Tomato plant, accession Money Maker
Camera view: horizontal (90 deg, fisheye); turntable rotation: 150 degrees
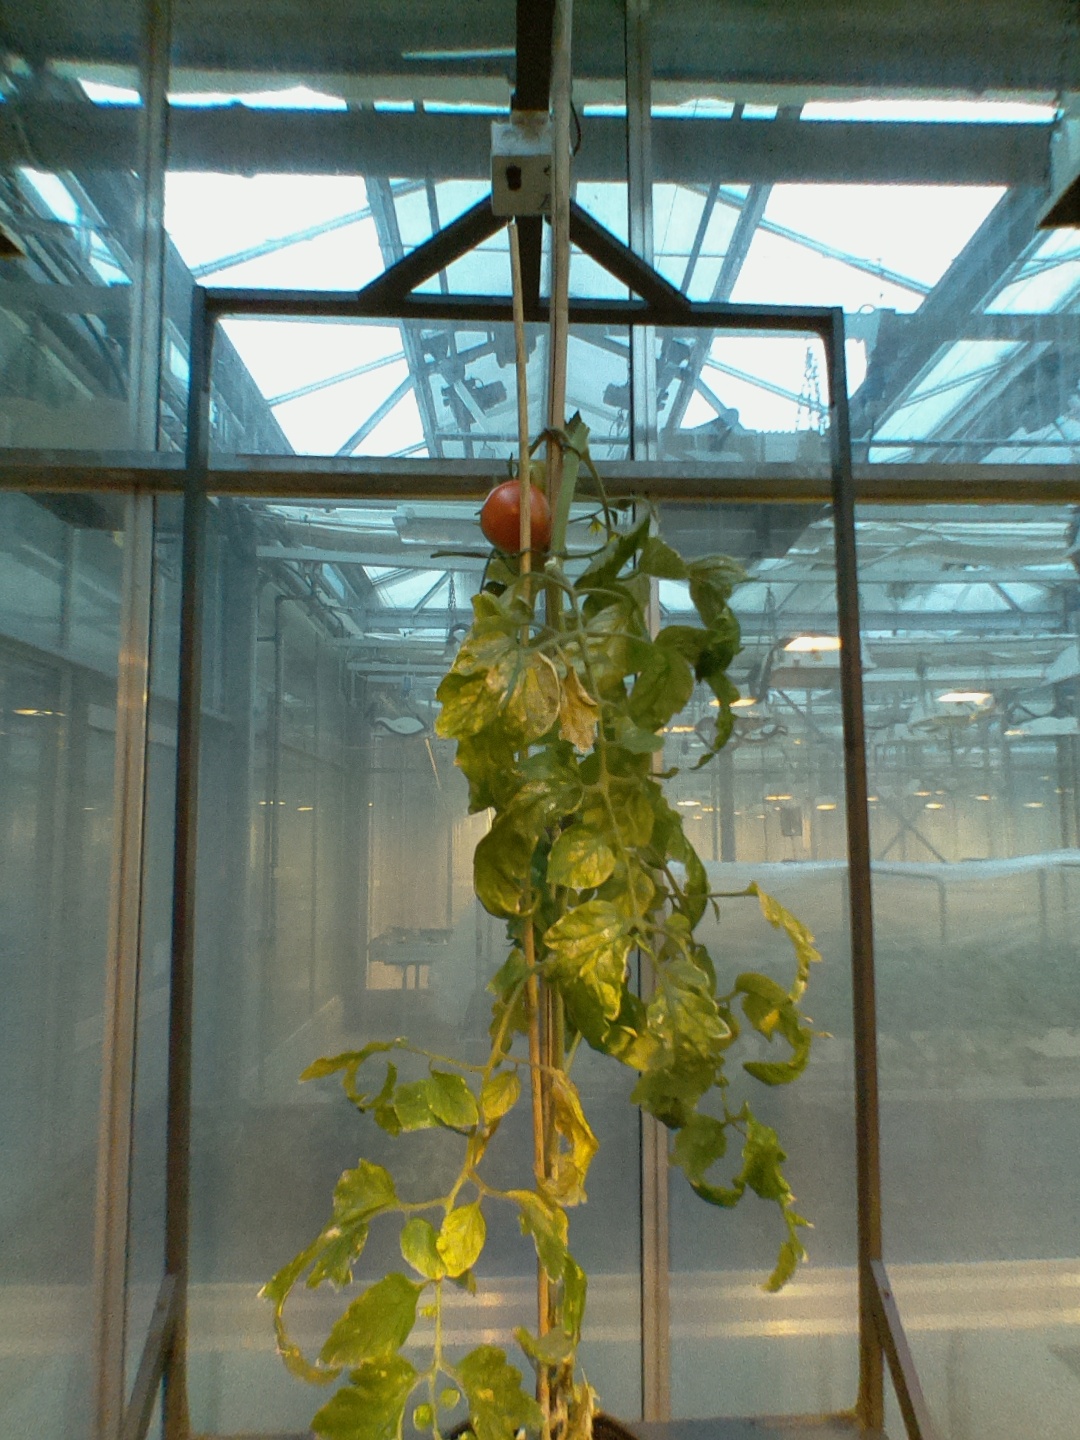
BBCH growth stage 80: fruits start showing typical ripe color (orange -> red)